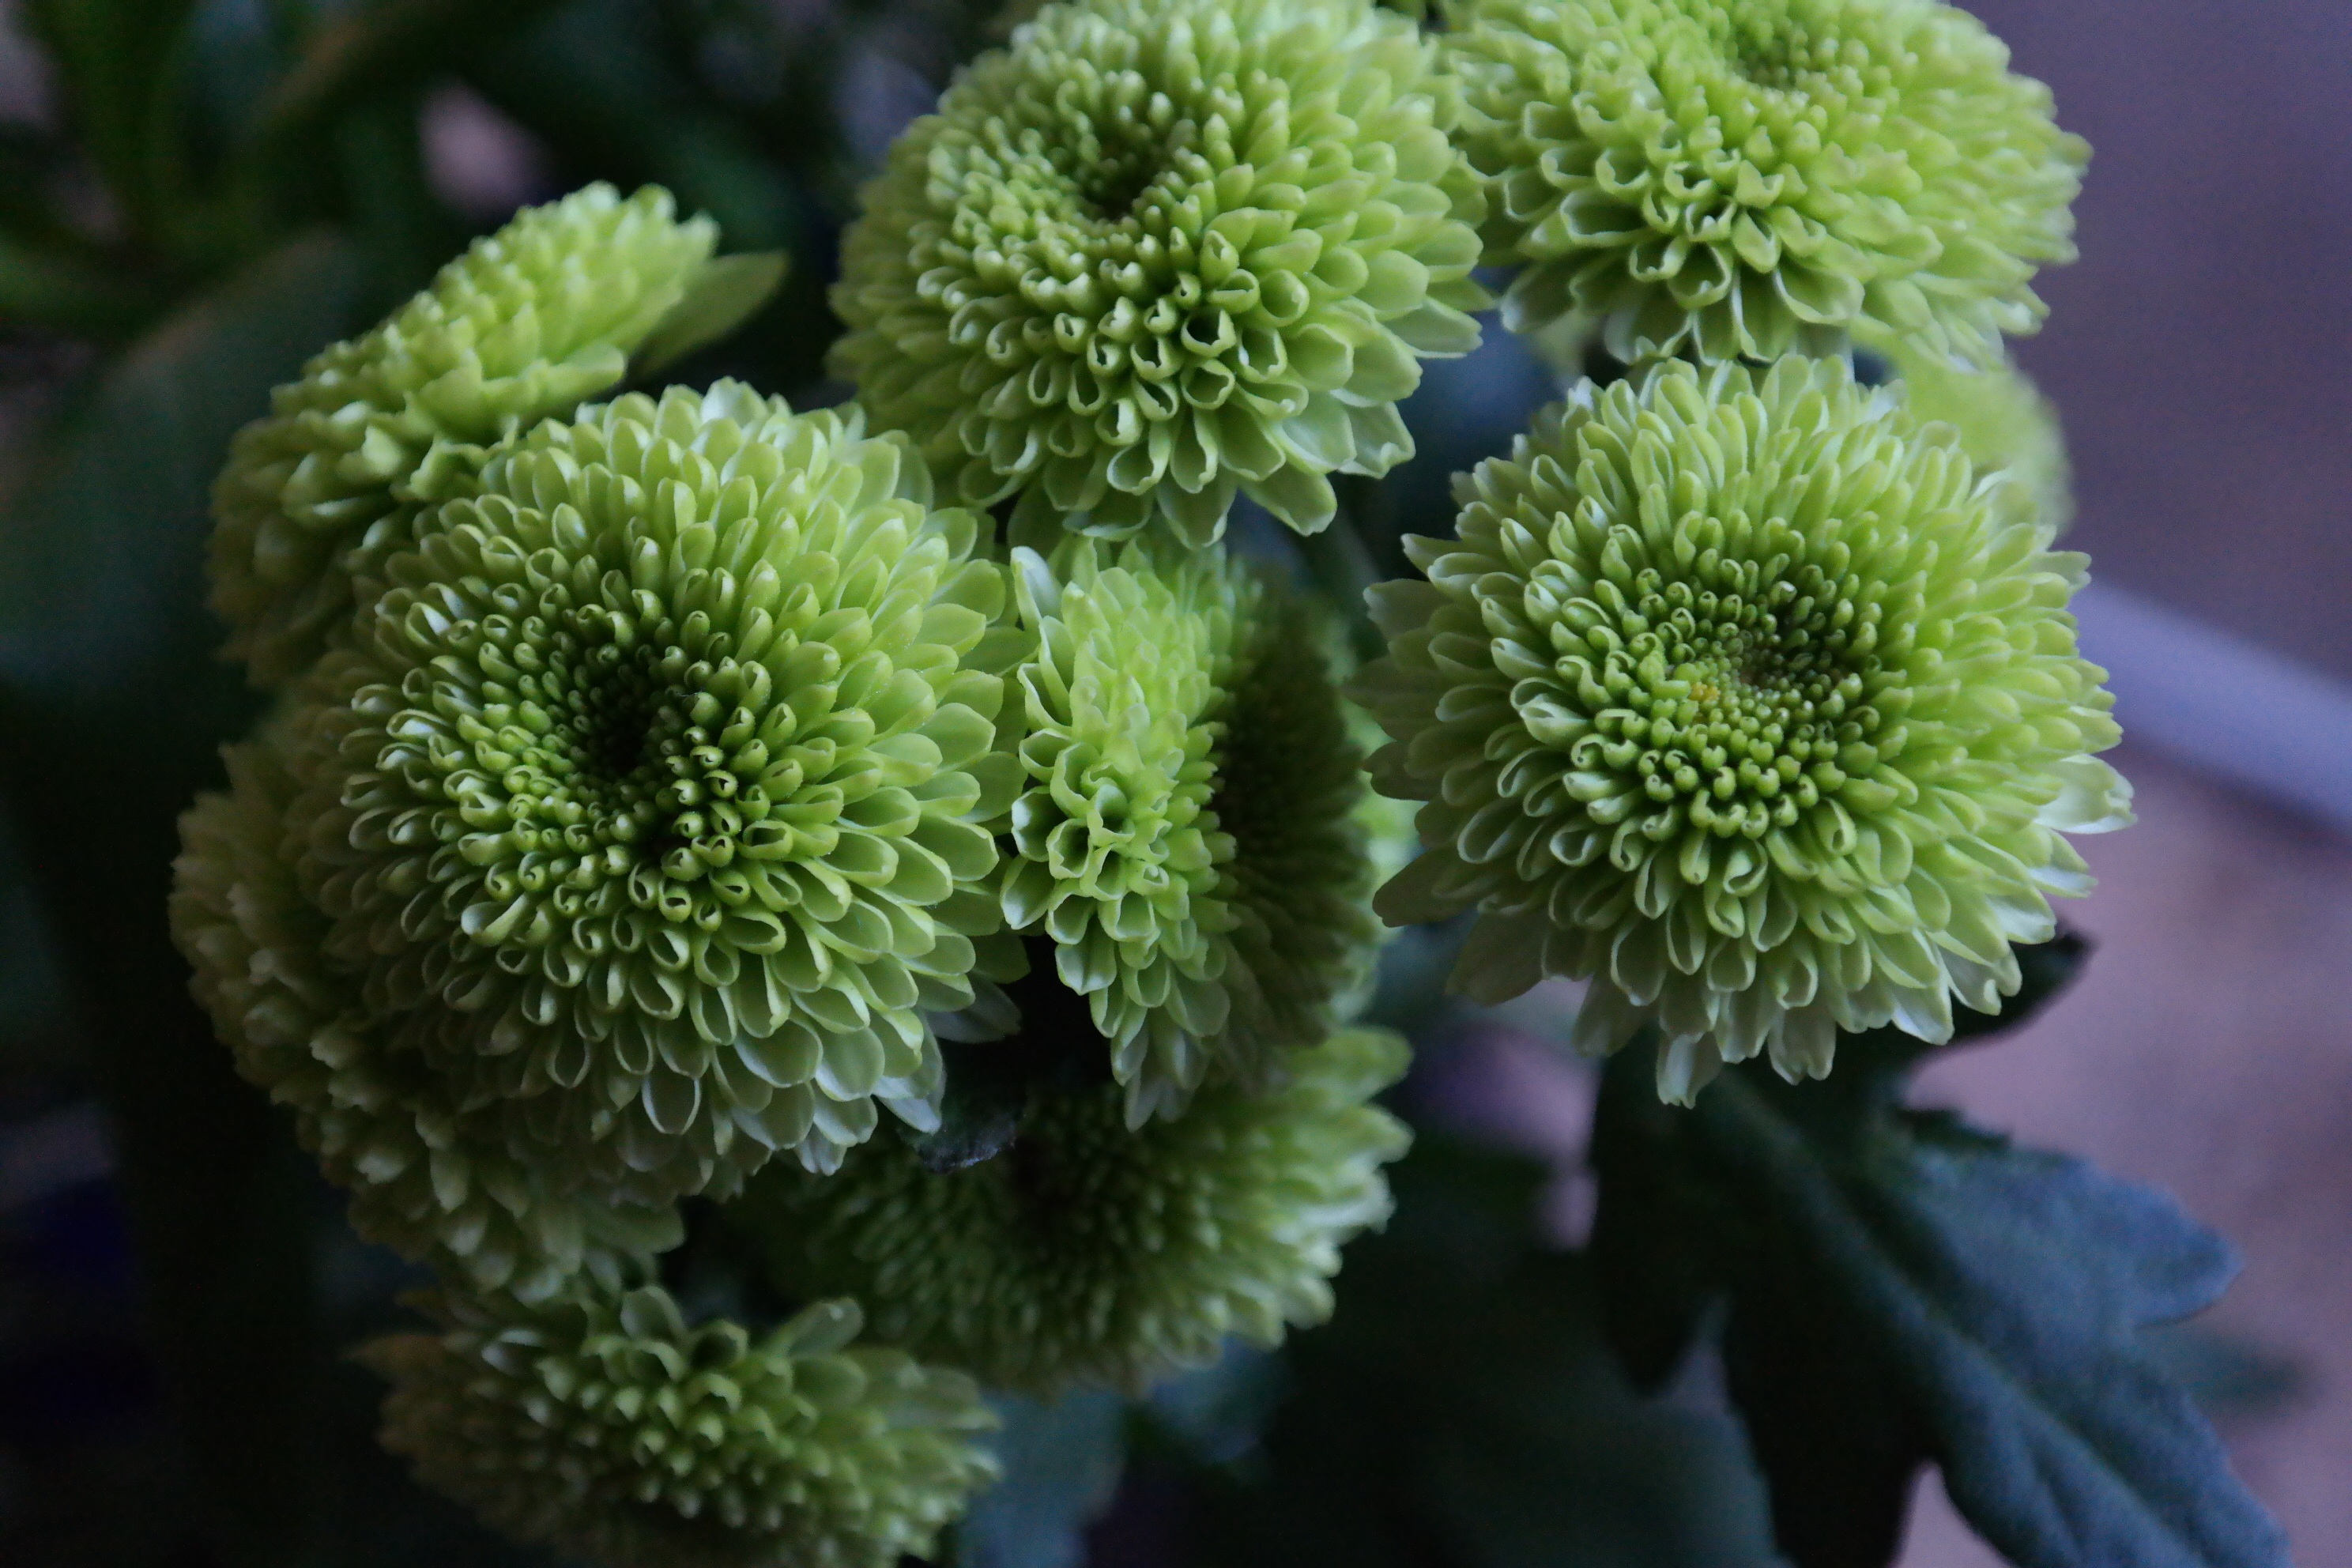
plant, flower, food, produce, botany, botanical, shrub, flowering plant, land plant, chrysanths